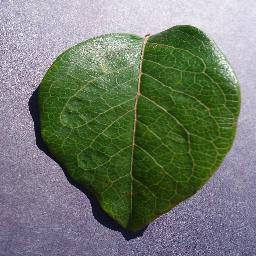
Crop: blueberry
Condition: healthy